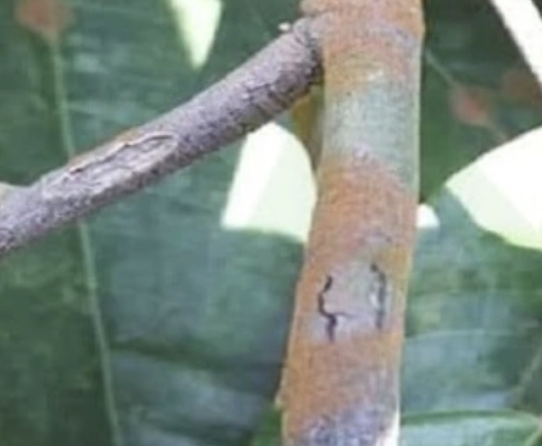
Label: pink_disease